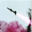
Label: rocket